Classical Anatolia

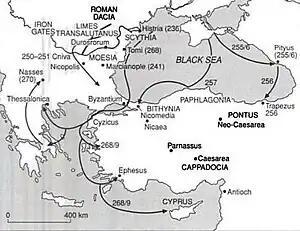

The interior of Anatolia had been relatively stable despite occasional incursions by the Galatians until the rise of the kingdoms of Cappadocia and Pontus in the 2nd century BC.